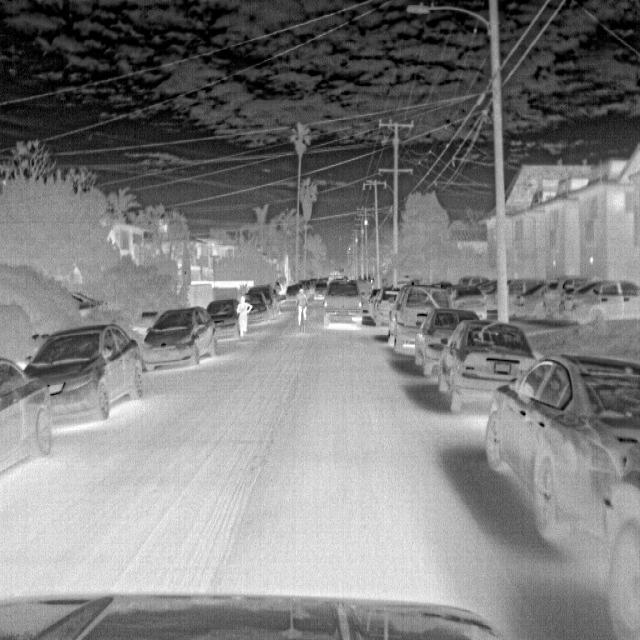
Detected objects:
label: person
label: person